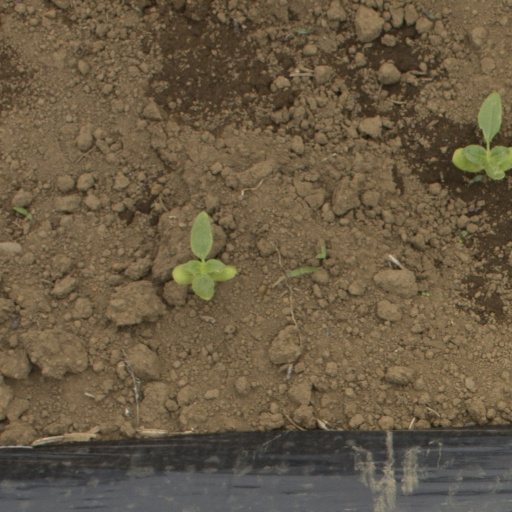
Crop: Jerusalem artichoke